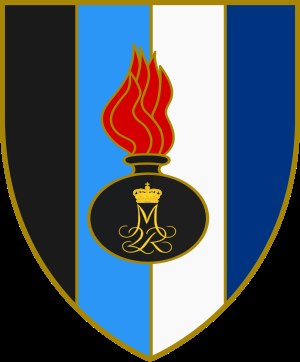
Hærens Parkområde
Våbenskjold
Hærens Parkområde var en regimentslignende myndighed under Hærens Materielkommando, hvis hovedopgave var at drive Hærens del af Forsvarets centrale lager med lagringen af alt fra knappenåle til kampvogne. Hovedopgaverne består i udlevering af udstyr til personel i Hæren samt transport af eksempelvis ammunition, våben og medicin til militære enheder. Til opbevaring af materiellet fandtes syv depoter forskellige steder i Danmark med hovedsæde i Hjørring.